Heart of Courage

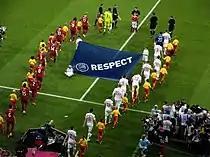
The song accompanied the introduction of players onto the pitch at all UEFA Euro 2012 matches.

The following are select examples of notable uses of "Heart of Courage" in the media, and the varying types it is frequently featured in: